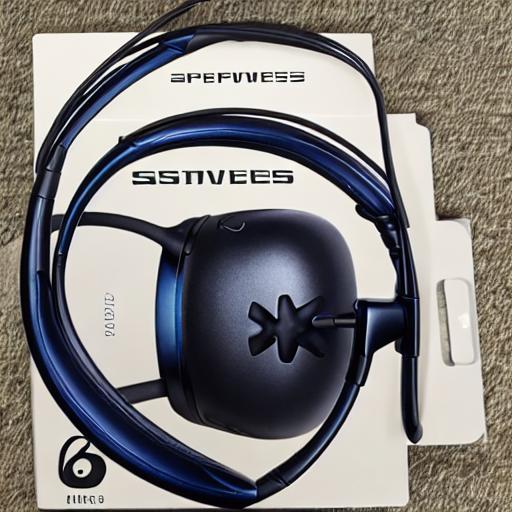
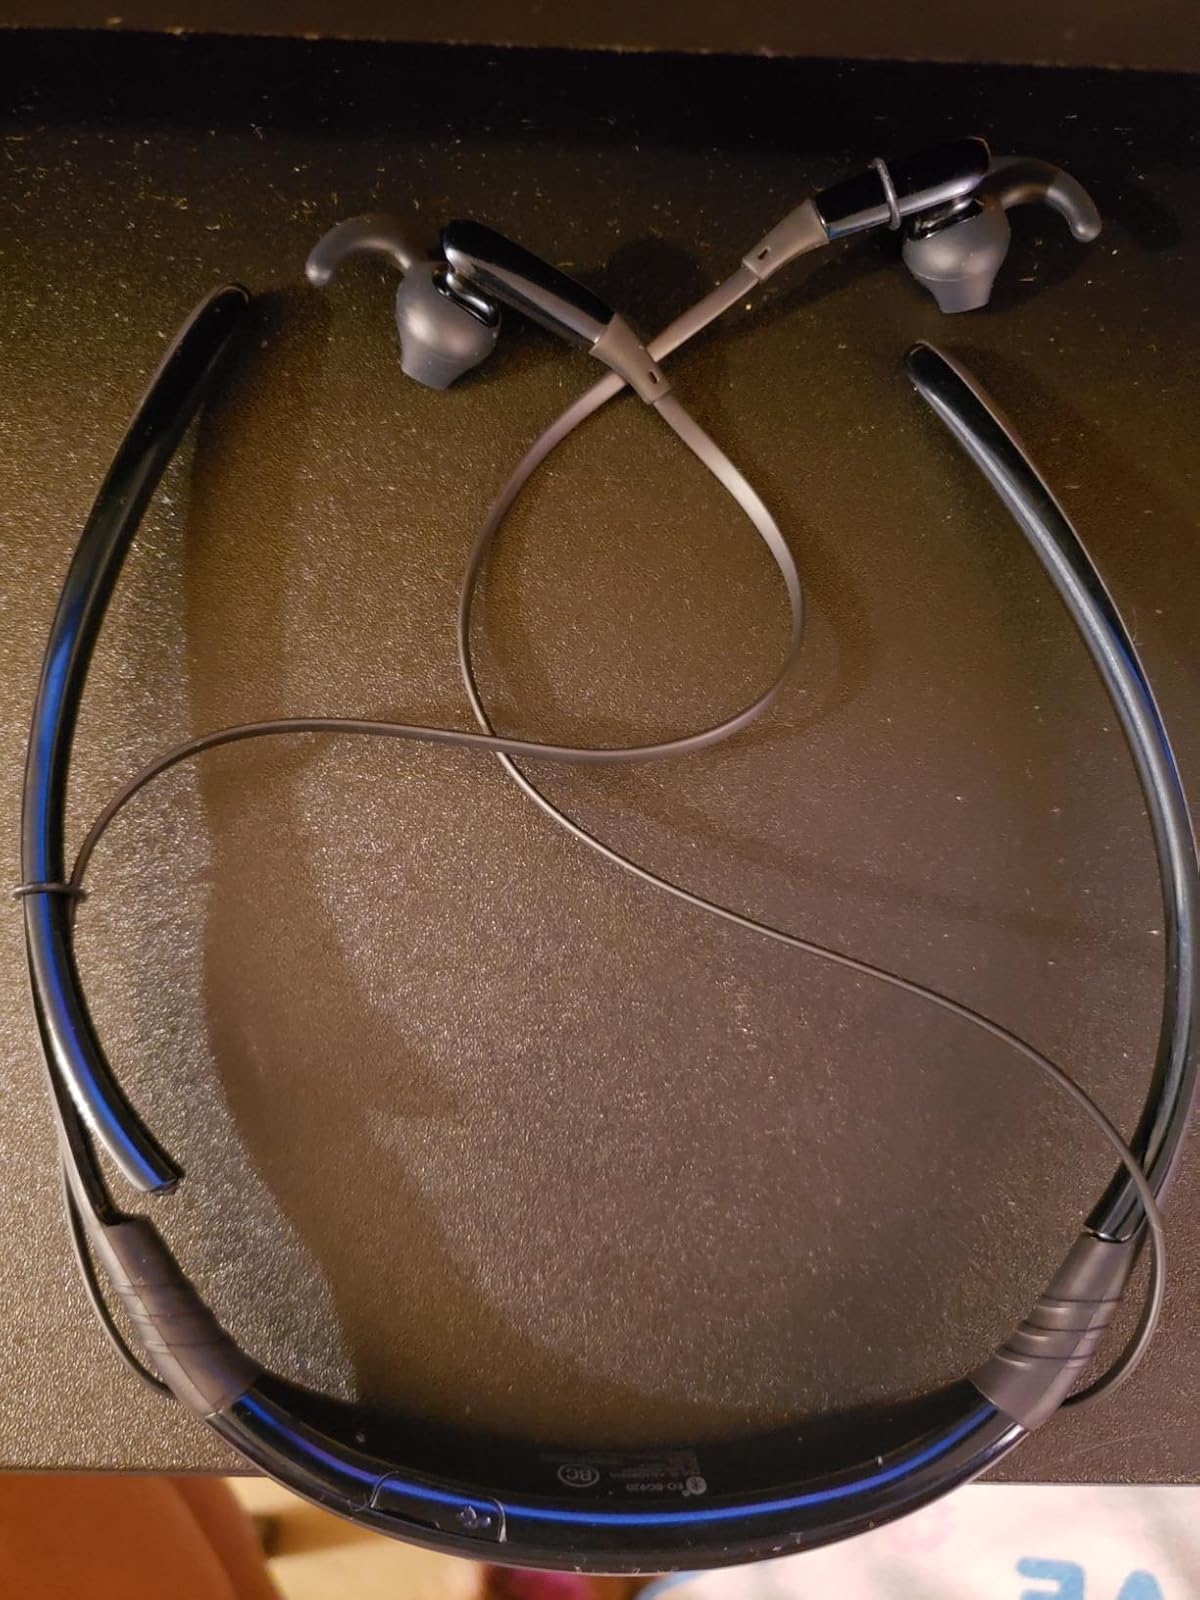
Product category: headphones
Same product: no